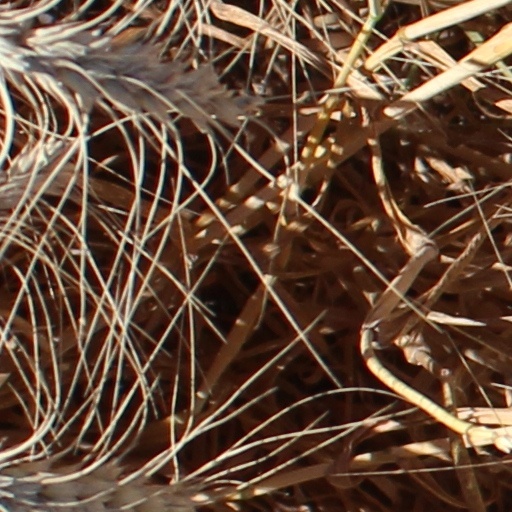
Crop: wheat